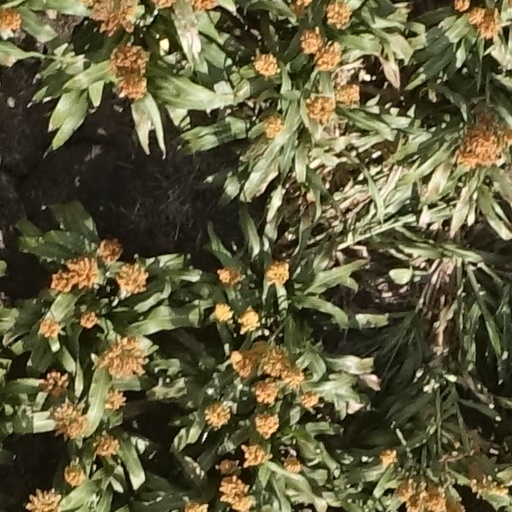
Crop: sorghum